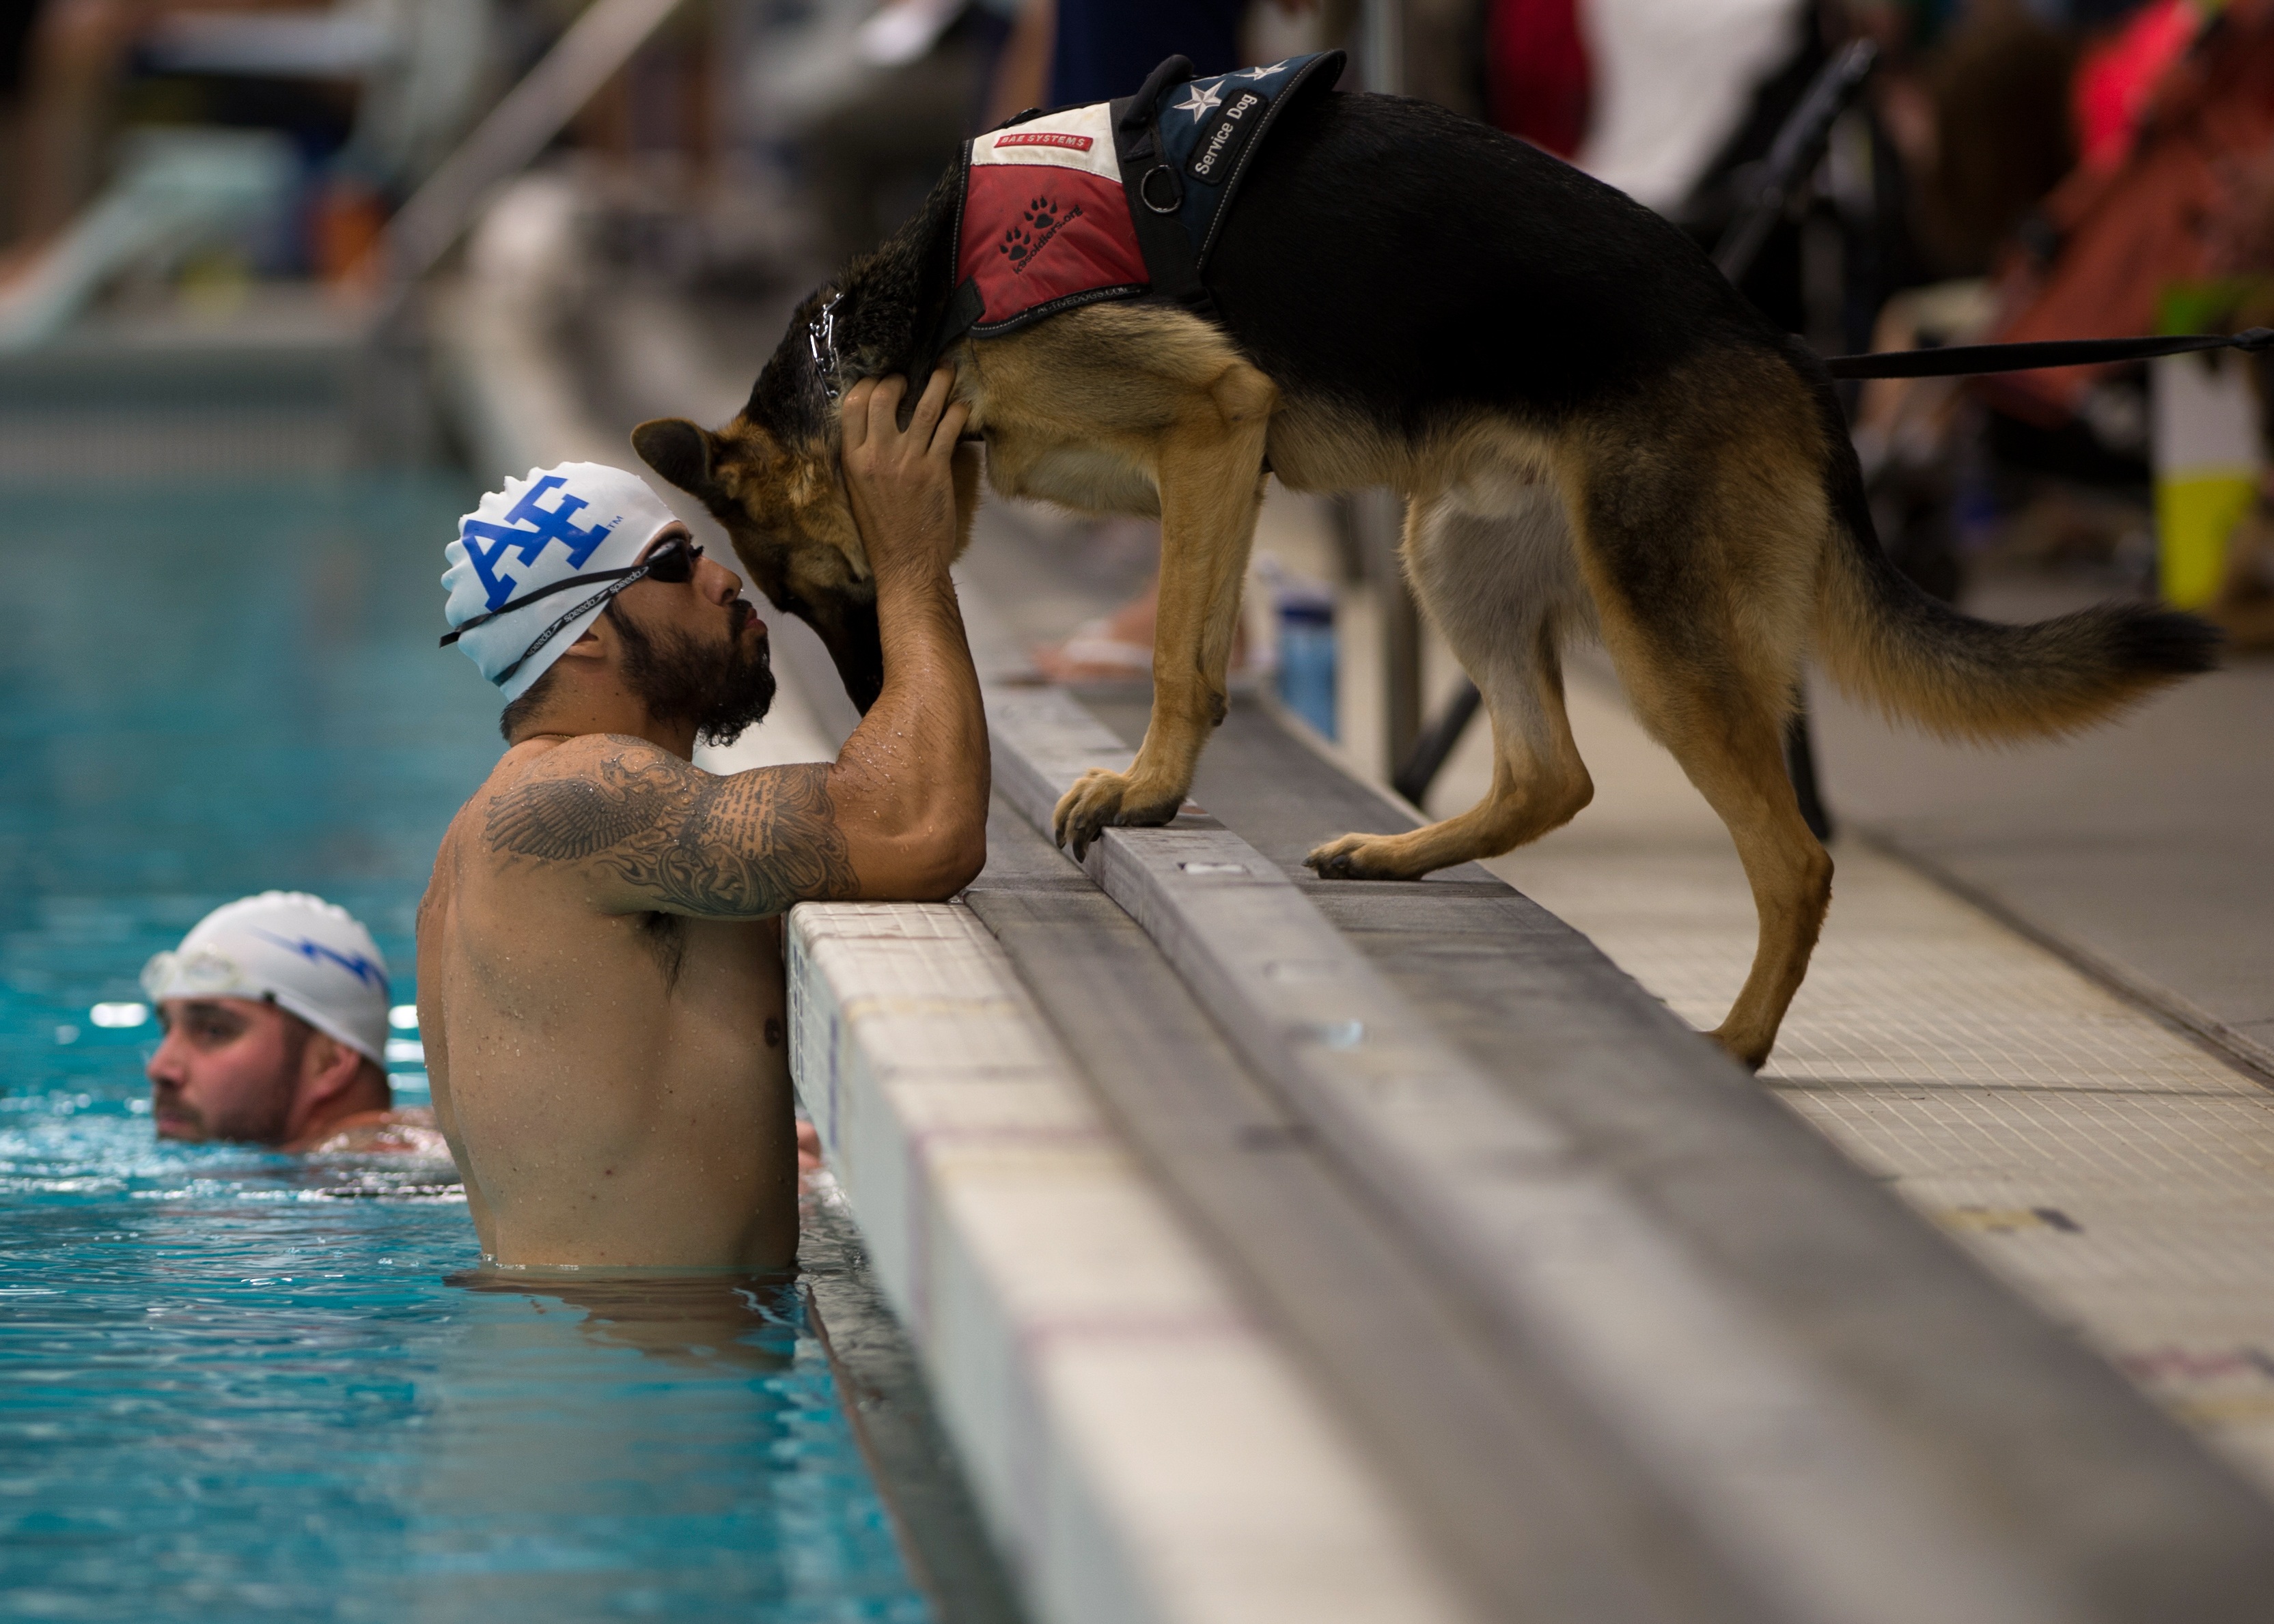
water, dog, canine, pool, swim, love, care, preparation, swimmer, race, competition, sports, service